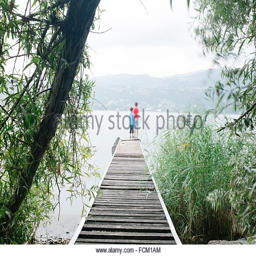
children fishing on a pier